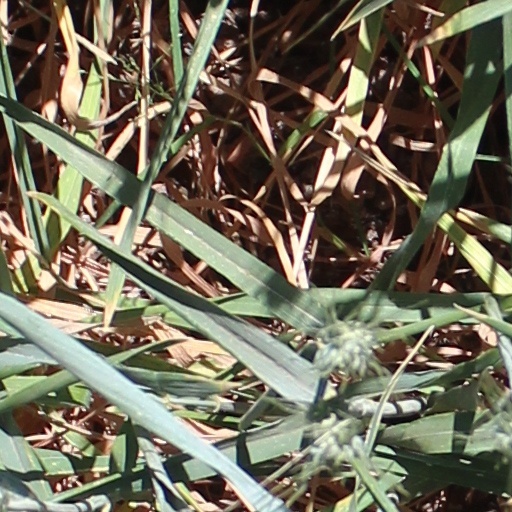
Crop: wheat